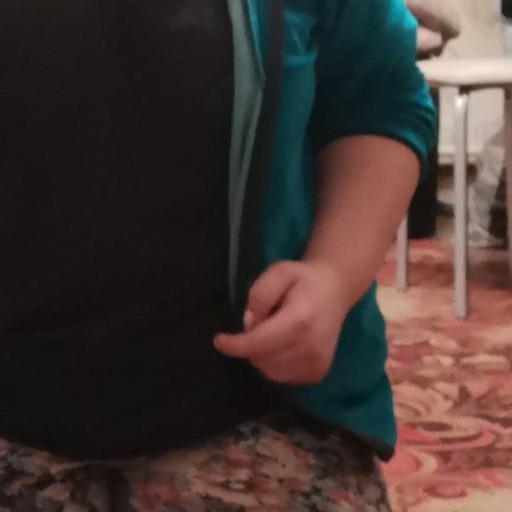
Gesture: no_gesture